American used vehicle exporting

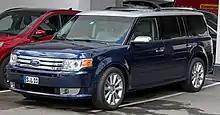
A Ford Flex in Stuttgart-Vaihingen, Germany.

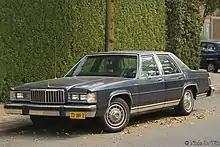
A US imported Mercury Grand Marquis registered in the Netherlands.

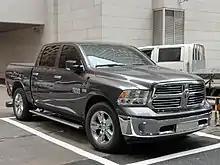
A Ram 1500 in South Korea.

American used vehicle exporting is a grey-market international trade involving the exporting of used vehicles from the United States to international markets.